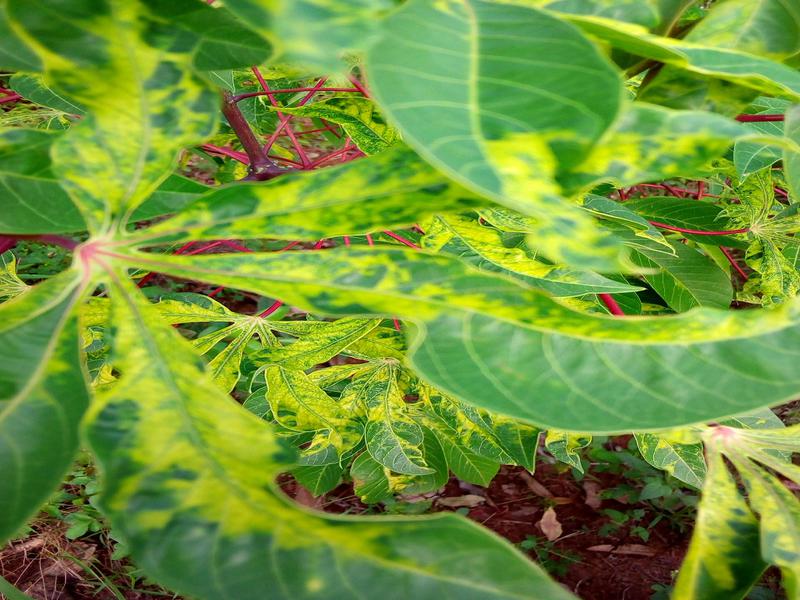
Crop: cassava
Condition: mosaic_disease